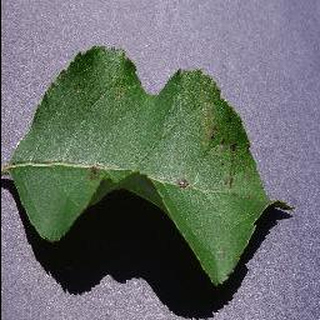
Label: apple_apple_scab